Townsville CityLibraries

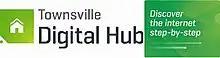
Digital Hub

The Townsville Citylibraries Local History Collection contains information on the history of Townsville and the surrounding area. Citylibraries Flinders Street houses and extensive collection of material related to the history of Townsville. The collection includes books, maps, photographs, pamphlet files, plans, oral histories, newspapers and microfilms.